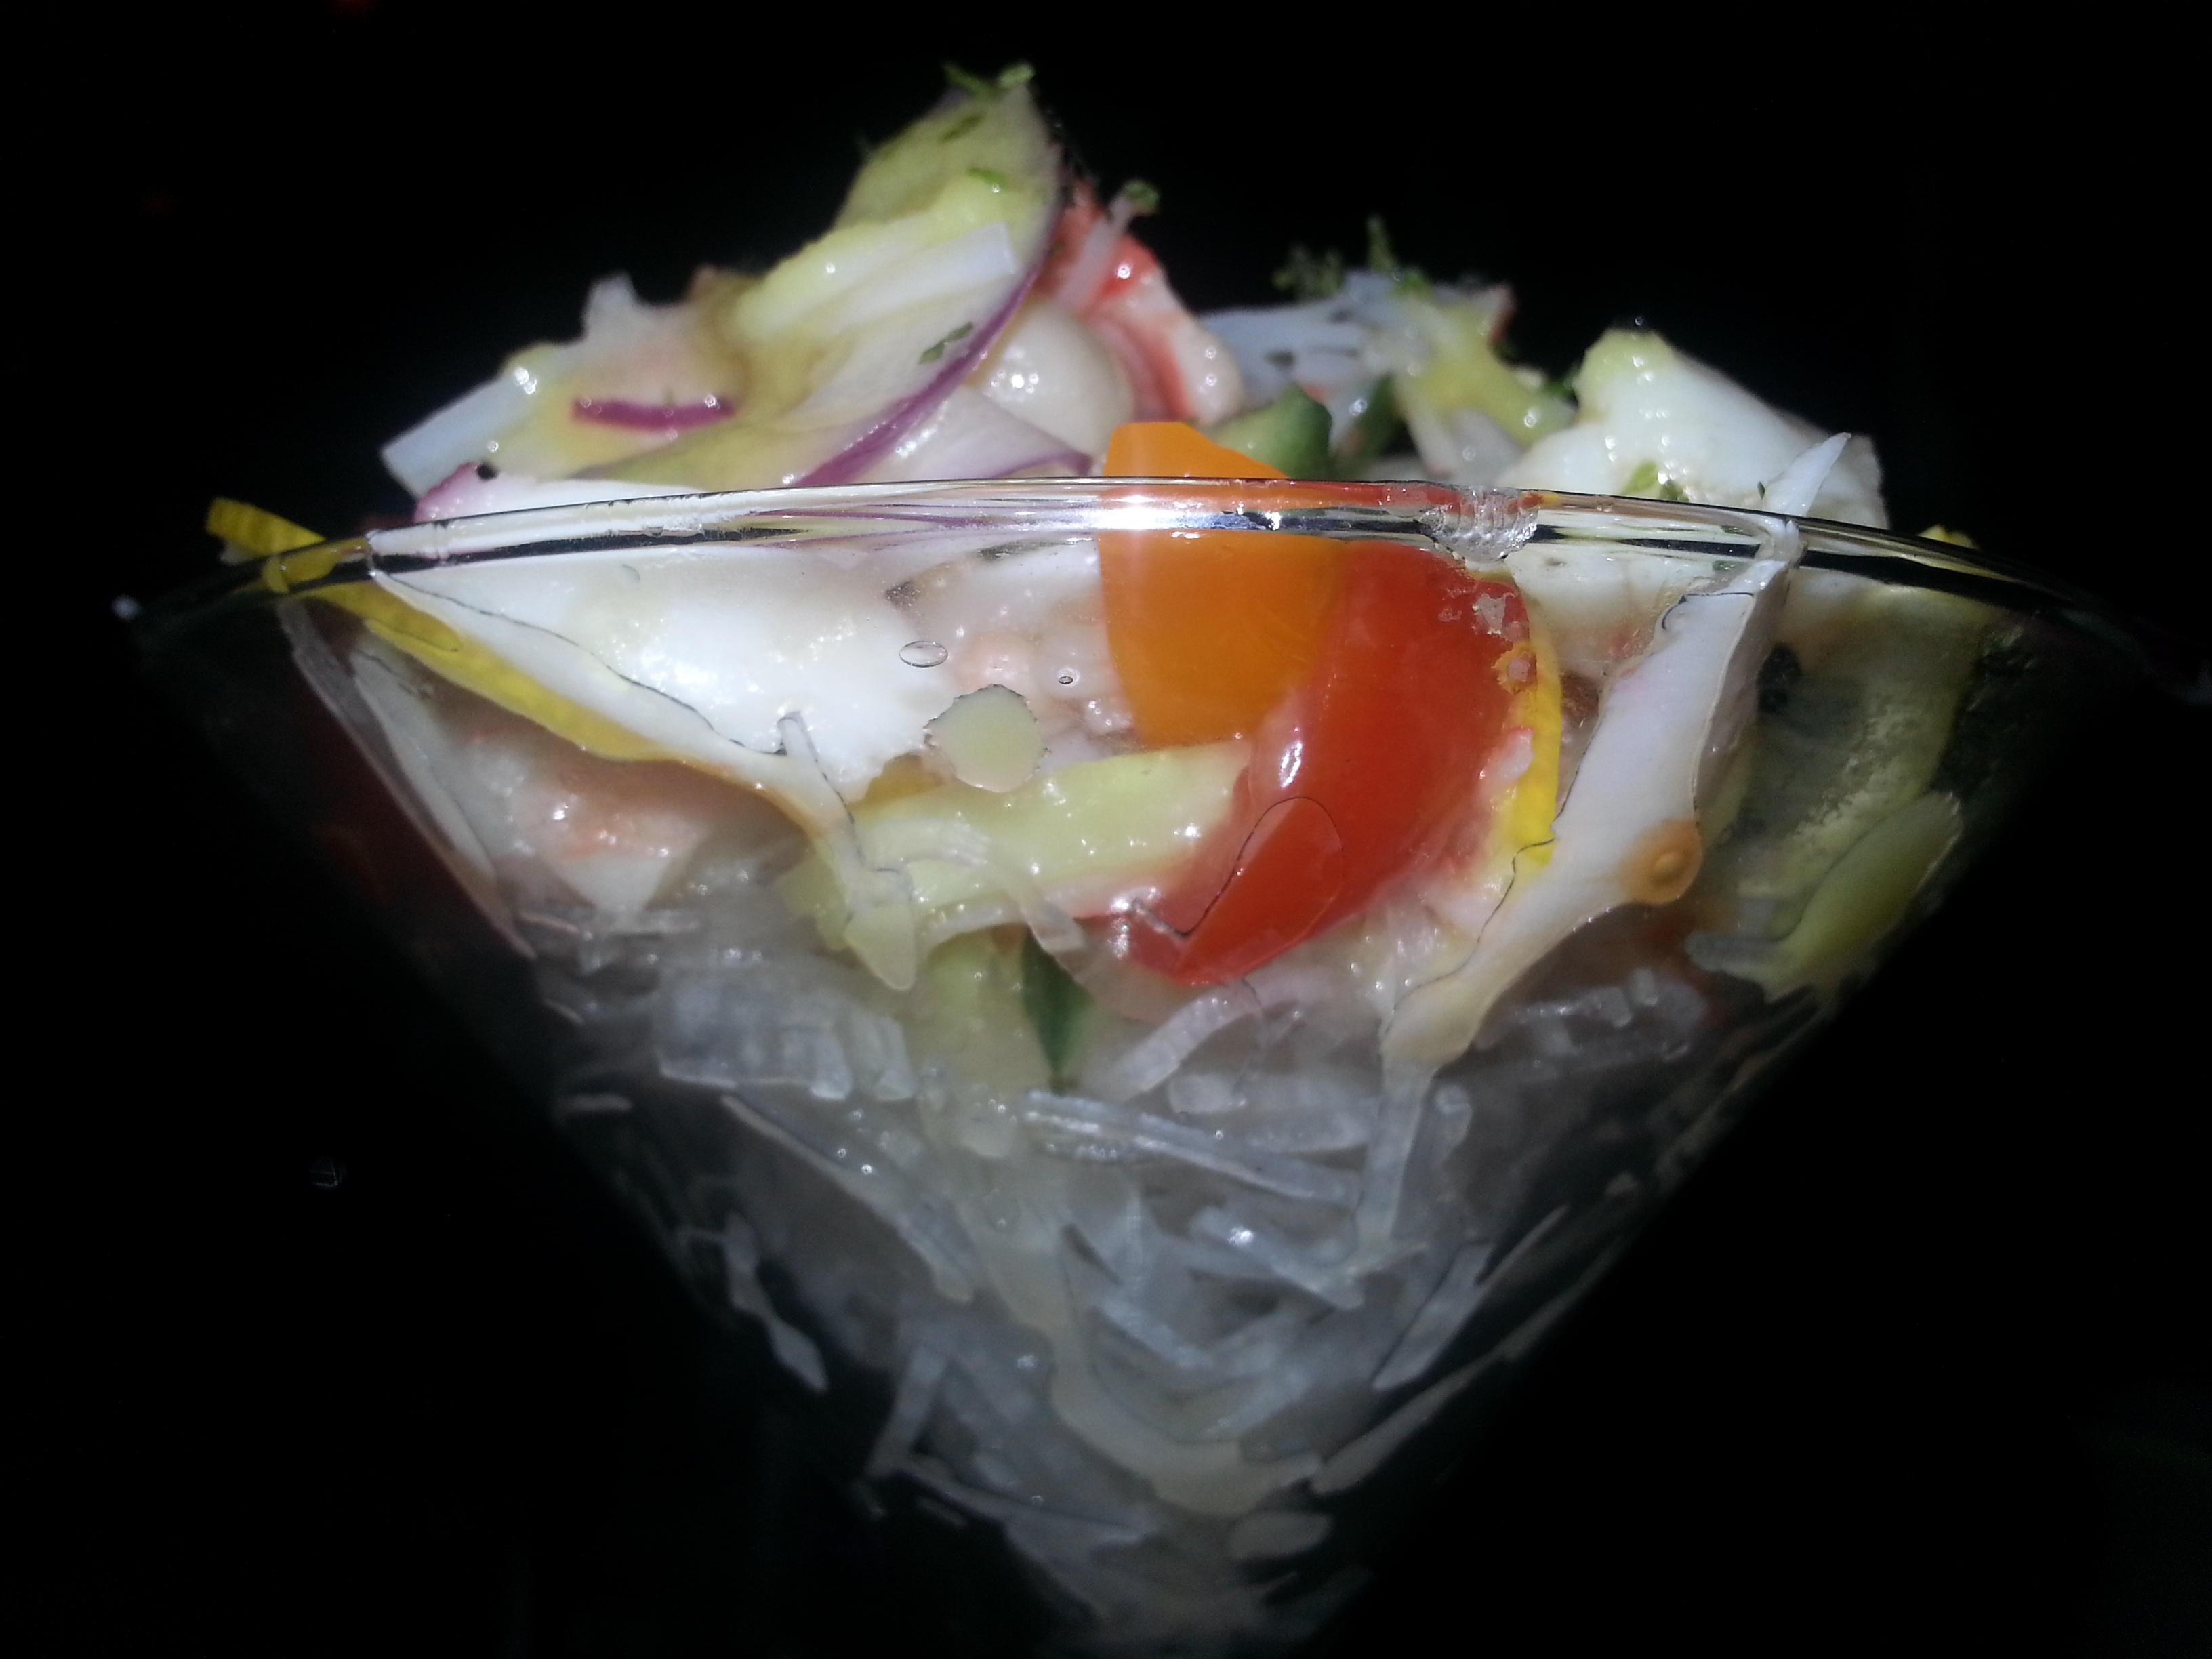
dish, food, produce, vegetable, seafood, fish, dessert, cuisine, shrimp, asian food, sushi, japanese, chinese food, seafood cocktail